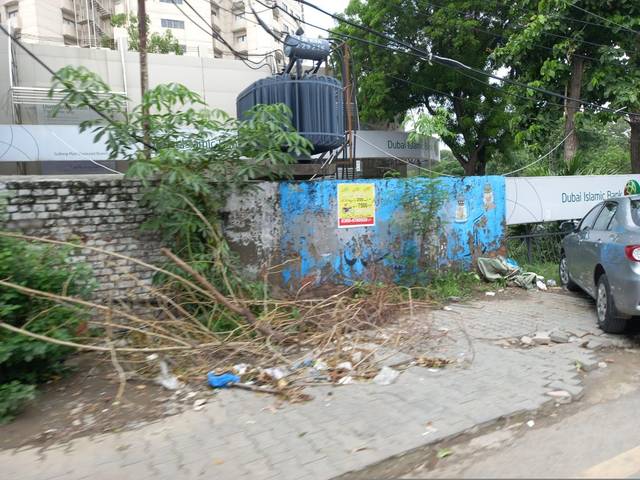
Region: Pakistan
Coordinates: 31.521, 74.348